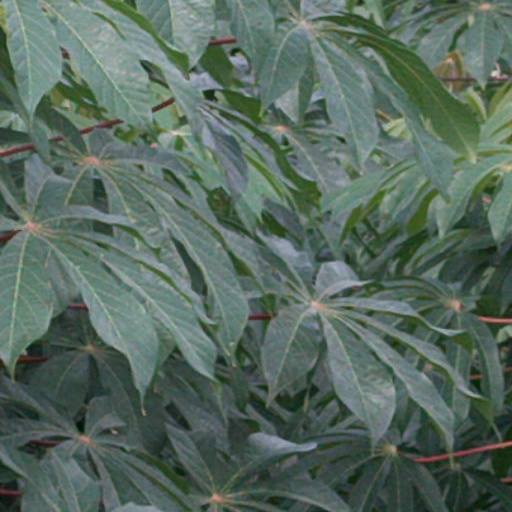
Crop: cassava